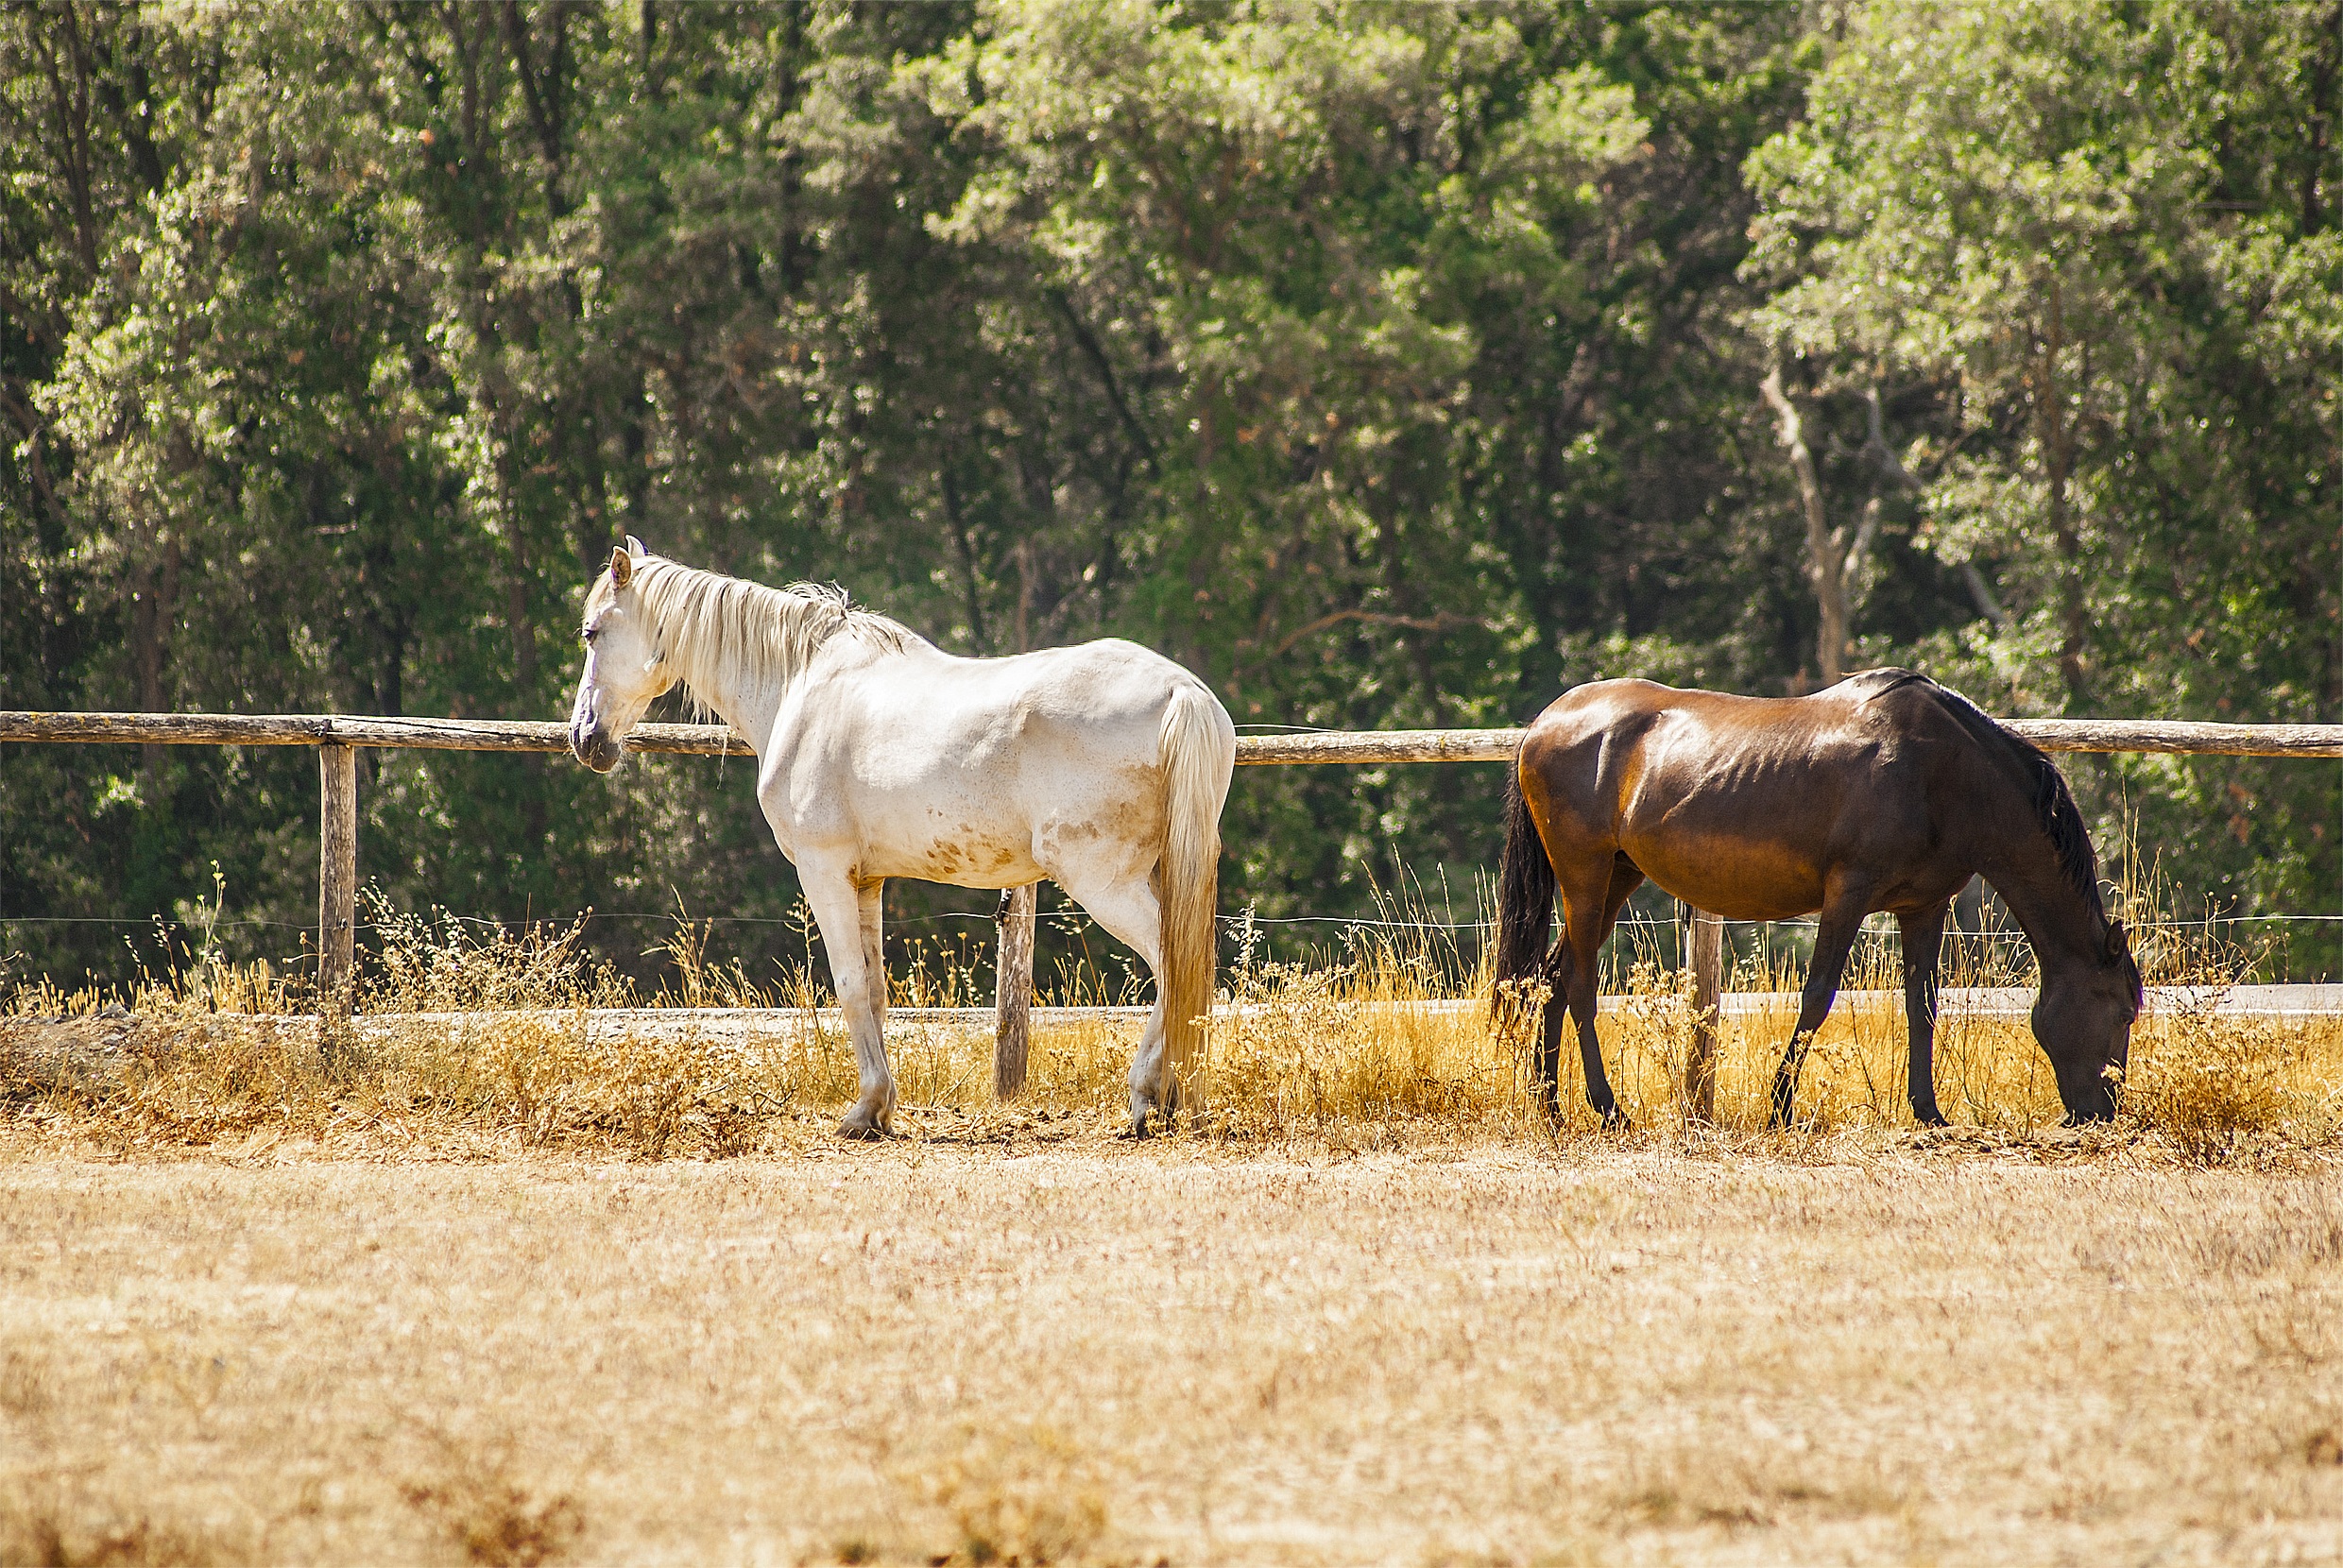
nature, field, farm, meadow, prairie, herd, pasture, grazing, ranch, horse, mammal, stallion, mane, fauna, horses, horse riding, animals, mare, rural area, mammal animal, pack animal, horse like mammal, mustang horse